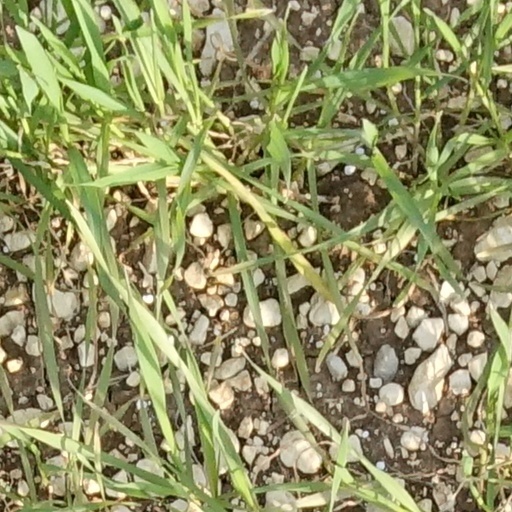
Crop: wheat